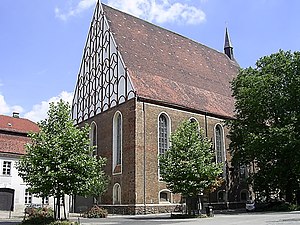
Den europæiske rute for teglstensgotik / Galleri
Den europæiske rute for teglstensgotik er en turistrute, der forbinder byer i Danmark, Tyskland og Polen: